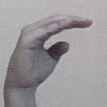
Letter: jeem